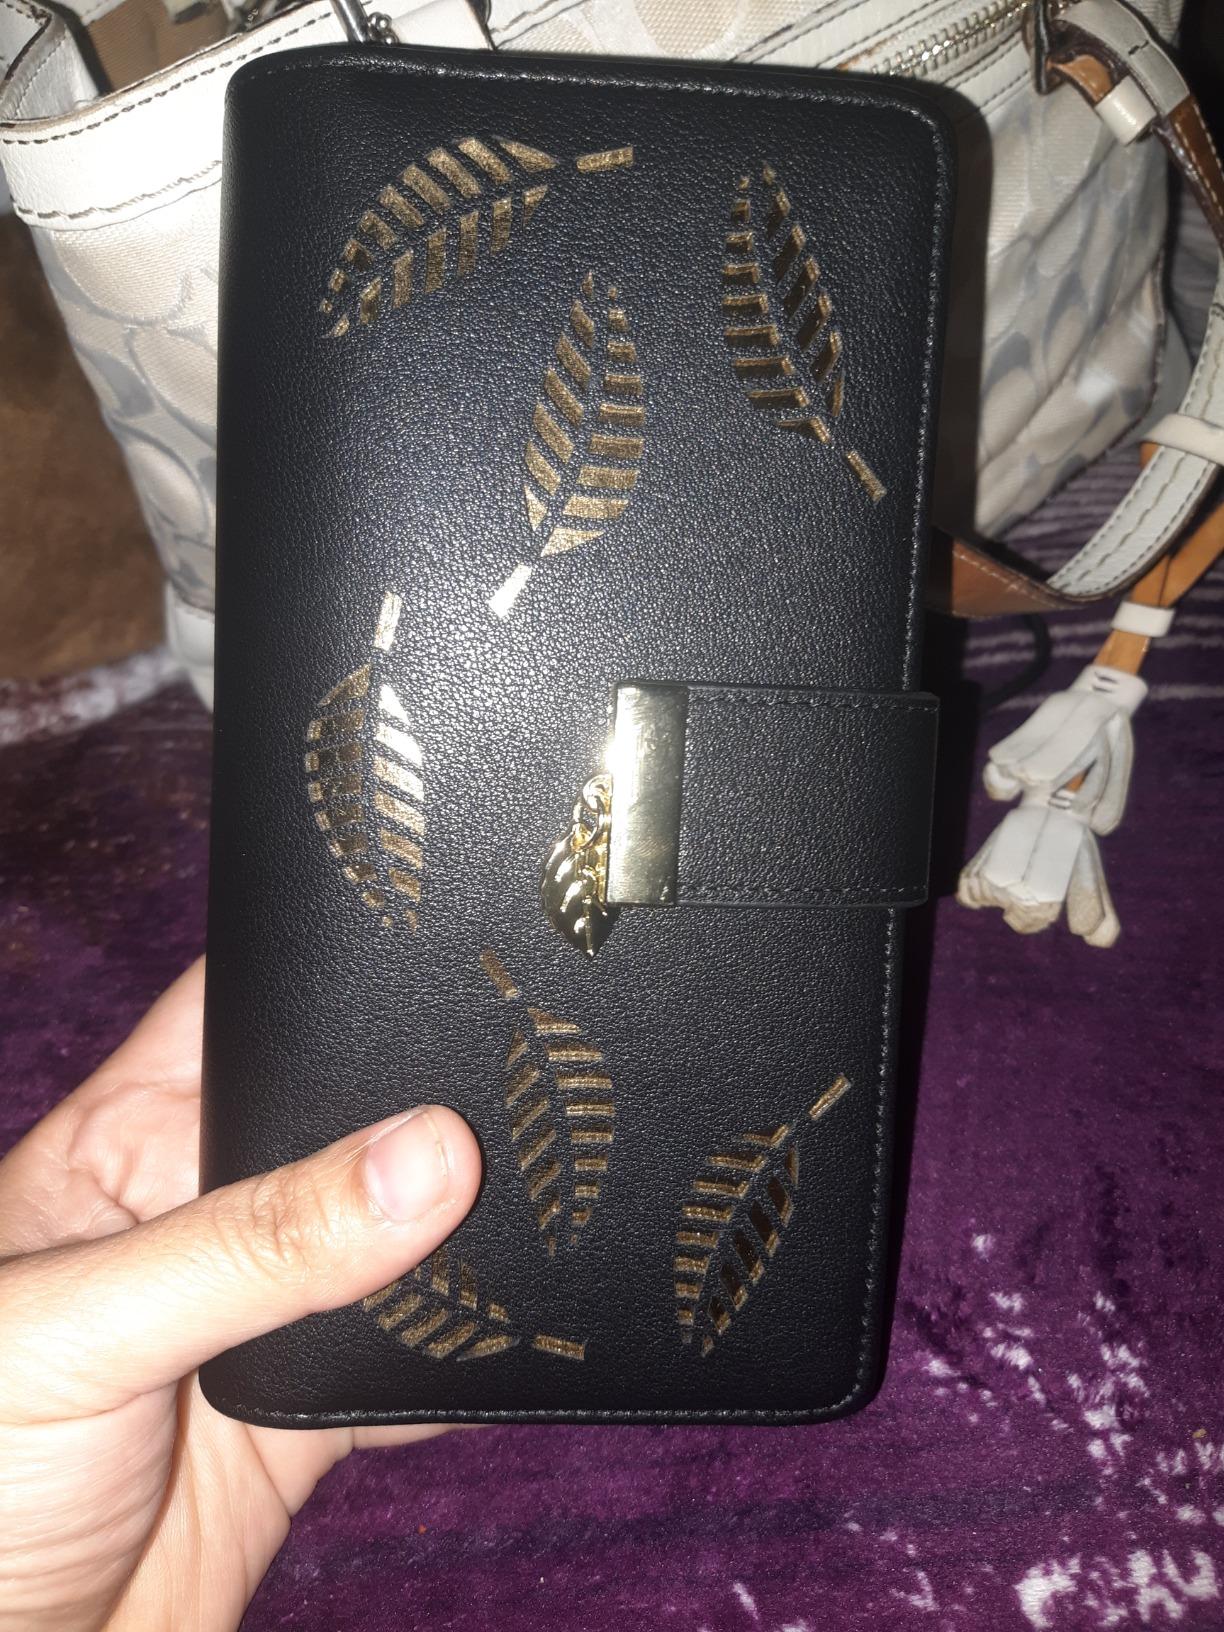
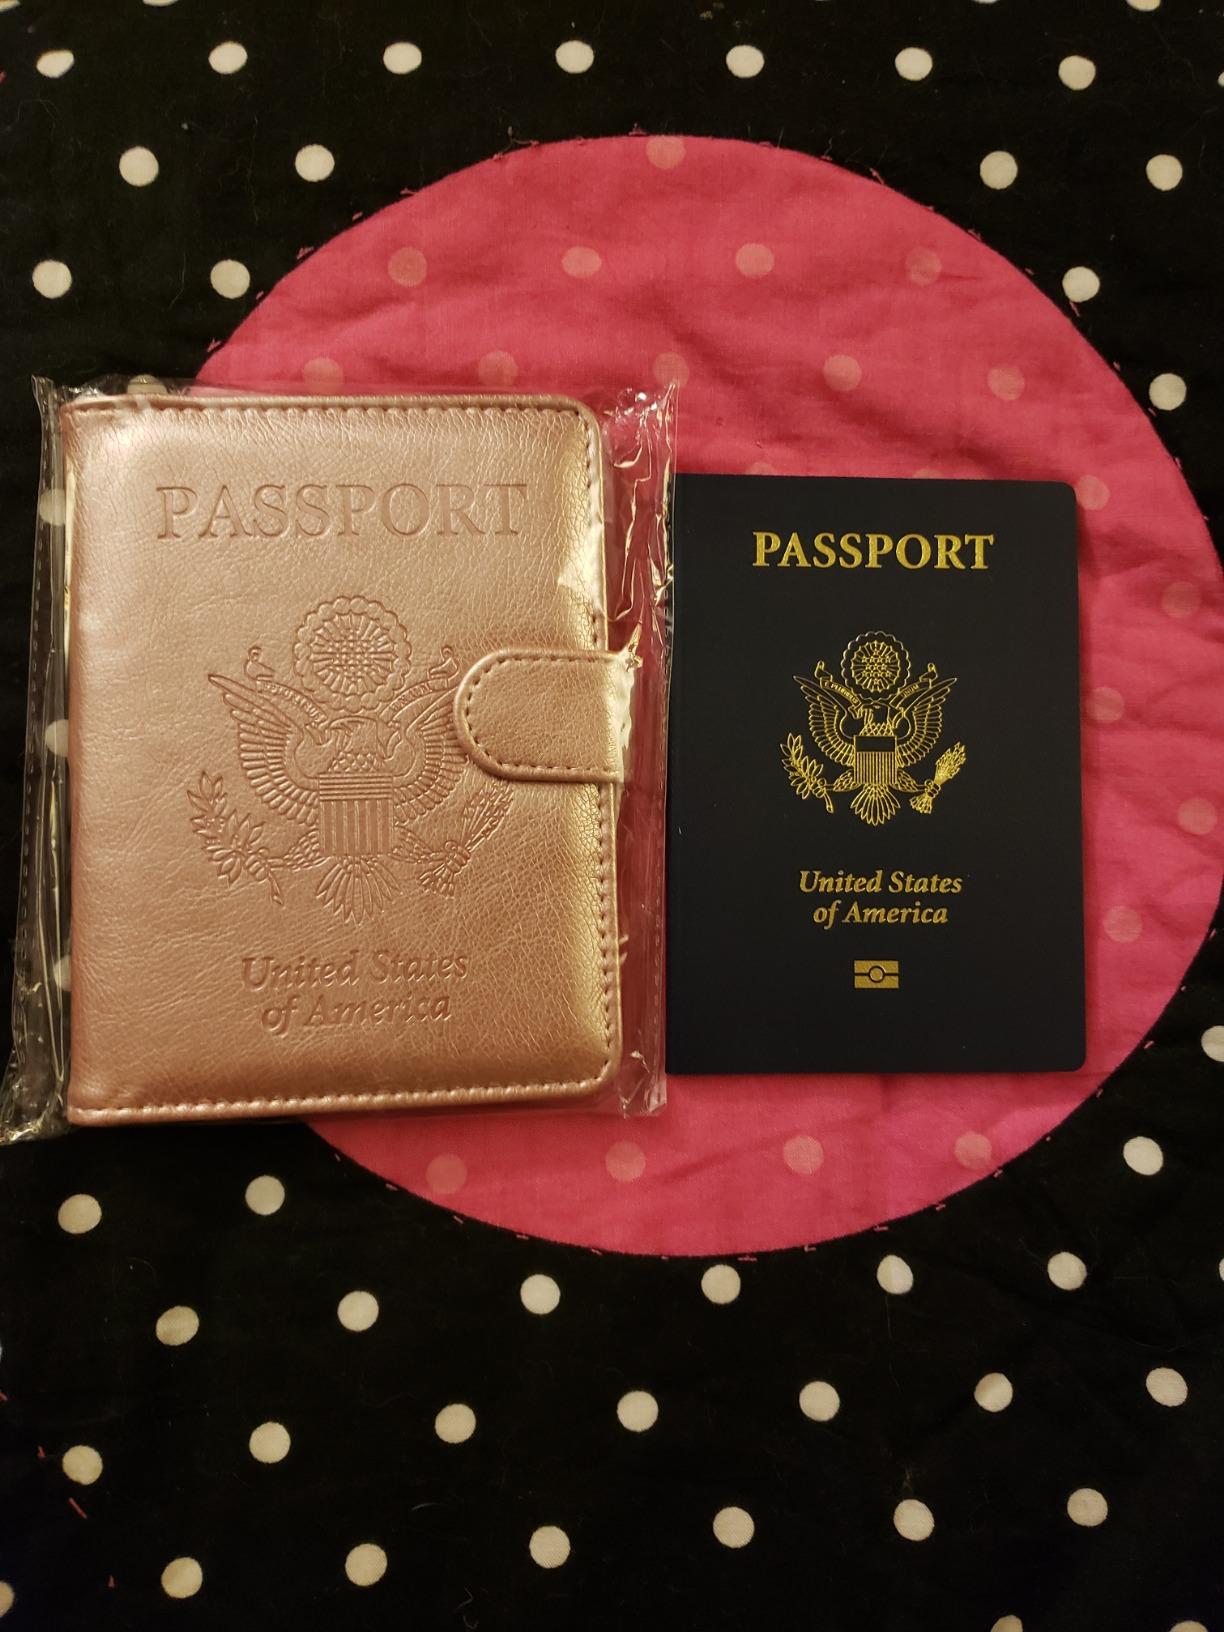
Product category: accessories_wallet
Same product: no